Racking

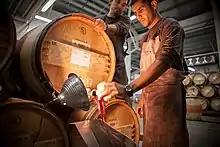
Soutirage

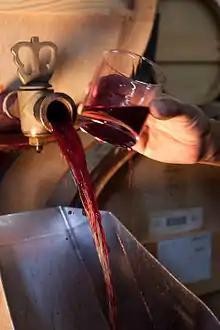
Soutirage of Twomey Cellars's Merlot

Racking or soutirage is a traditional method in wine production of moving wine from one barrel to another using gravity rather than a pump. The process is repeated when the casks are moved to the second-year cellar. Soutirage was developed in the Bordeaux region of France in the 19th century at a time when there was no electricity to power pumps. Many estates such in Bordeaux and some estates in Pomerol and St. Emilion still employ this labor-intensive method. During aging, the wine is decanted several times from barrel to barrel. This process softens tannins, clarifies the wine and enhances aromatic qualities. According to Oz Clarke, "traditionally the wine is 'racked' or drawn from barrel or tank to another empty one on a number of occasions (called soutirage). This helps clarify and freshen the wine by removing the fine lees or sediment which forms and provides a tiny amount of oxygen to help the aging process. The wine may also be 'fined' ("collage") using egg white or other materials to settle out particles in suspension which are then removed through further racking." Egg white is often applied to each barrel during the process.